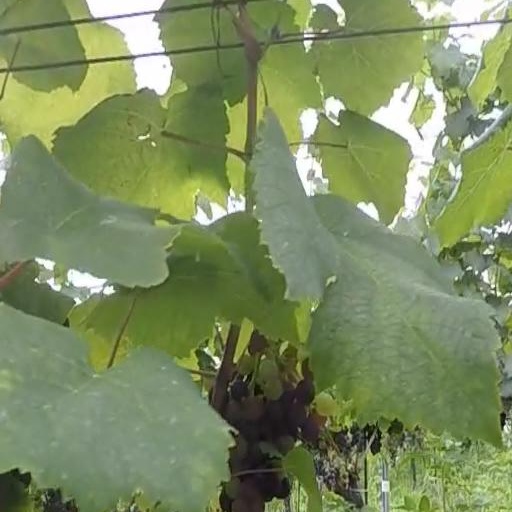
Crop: grape